Paolo Emilio Besenzi

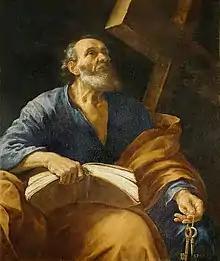
"Saint Peter". 114 x 135 cm. Oil on canvas. Uffizi Gallery

Paolo Emilio Besenzi (1608–1656) was an Italian painter, sculptor, and architect of the 17th century, born and active in Reggio Emilia. He lived and worked as a painter, sculptor and architect in Reggio Emilia in the first half of the 17th century. According to Tiraboschi he was sent to France for a short time, at the court of Louis XIII, who would have named him a knight. He trained with Francesco Albani, and was a friend and companion of Lionello Spada. He was buried in the now demolished church of Santa Maria Maddalena, for which he designed the main altar.